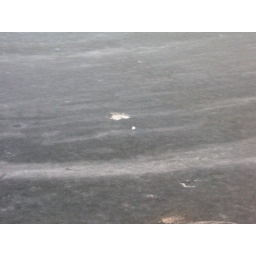
Golf ball stuck in frozen water